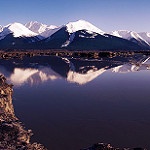
Label: mountain